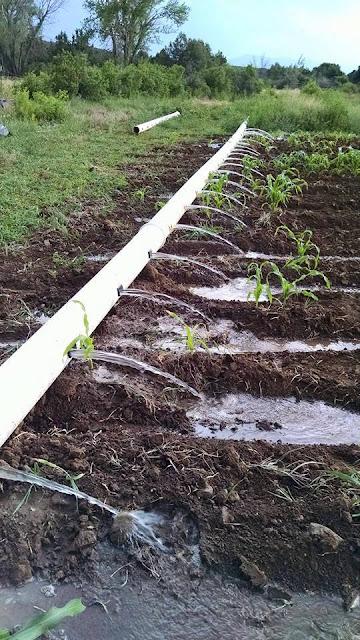
Shamba linaonekana likinyweshwa maji kupitia mfumo wa mabomba meupe. Maji yanatoka kwenye mashimo madogo  kwenye bomba kuu na kutiririka kuelekea kwenye mimea michanga ambayo inaonekana kuwa imepandwa kwenya mistari iliyonyooka.